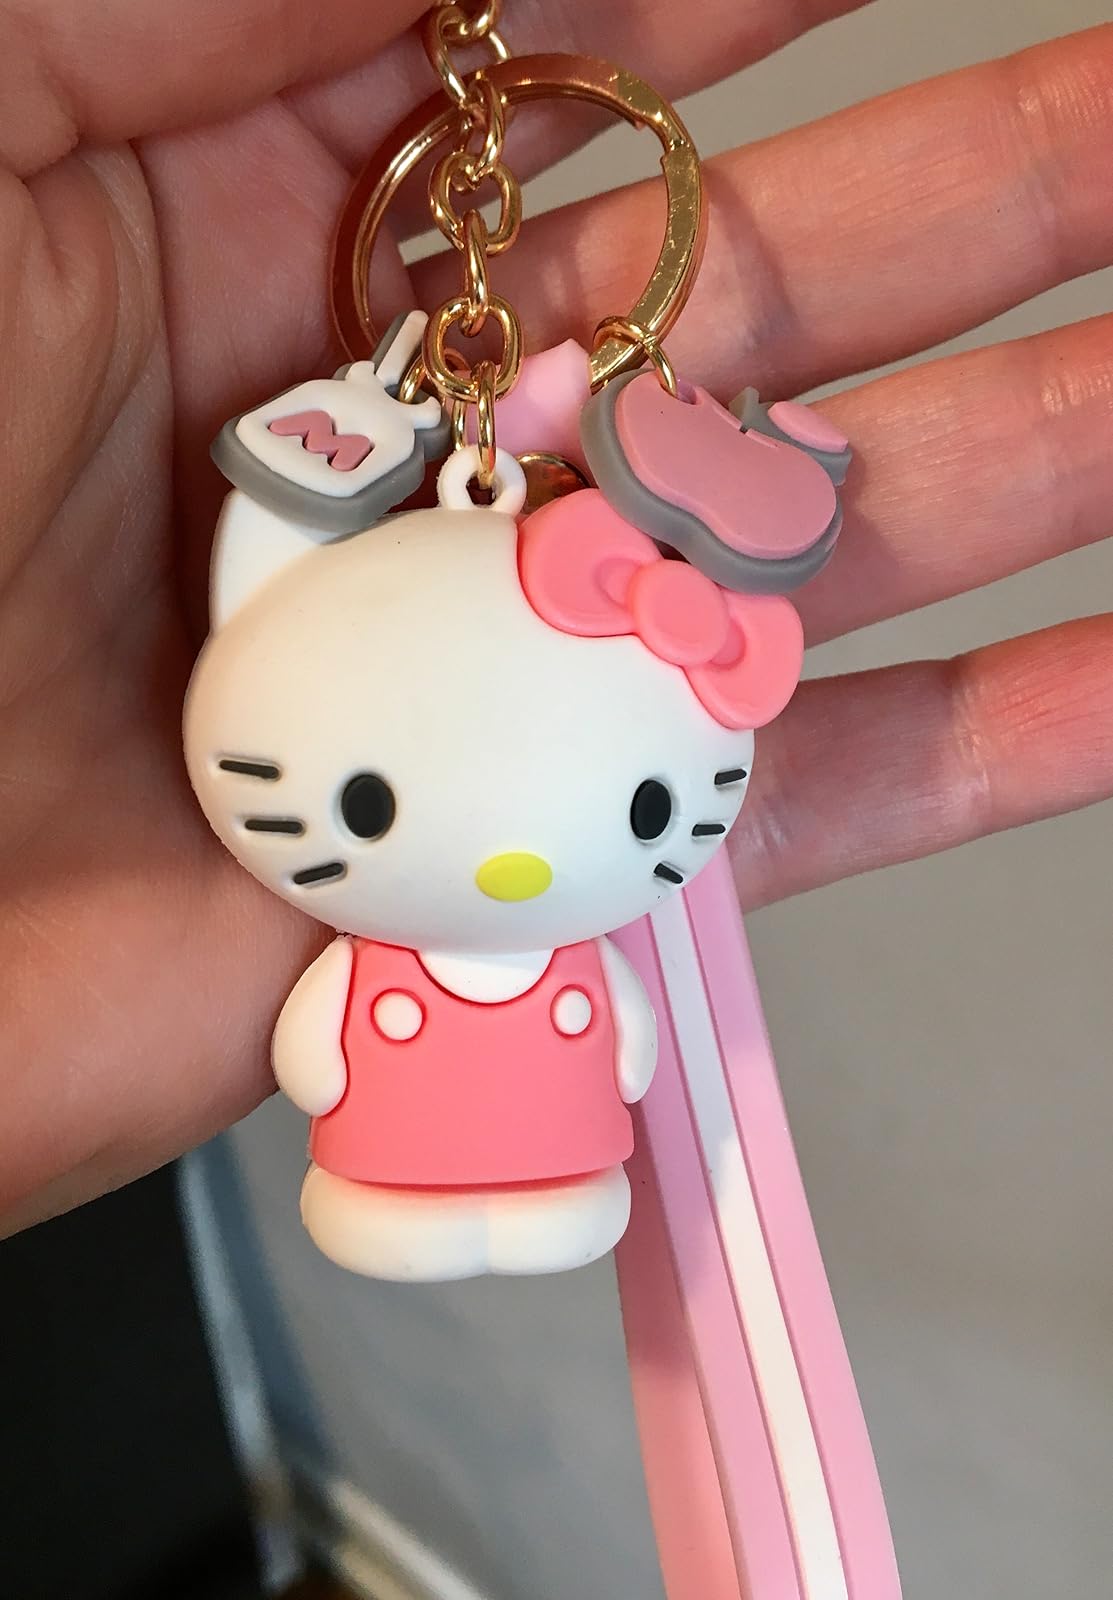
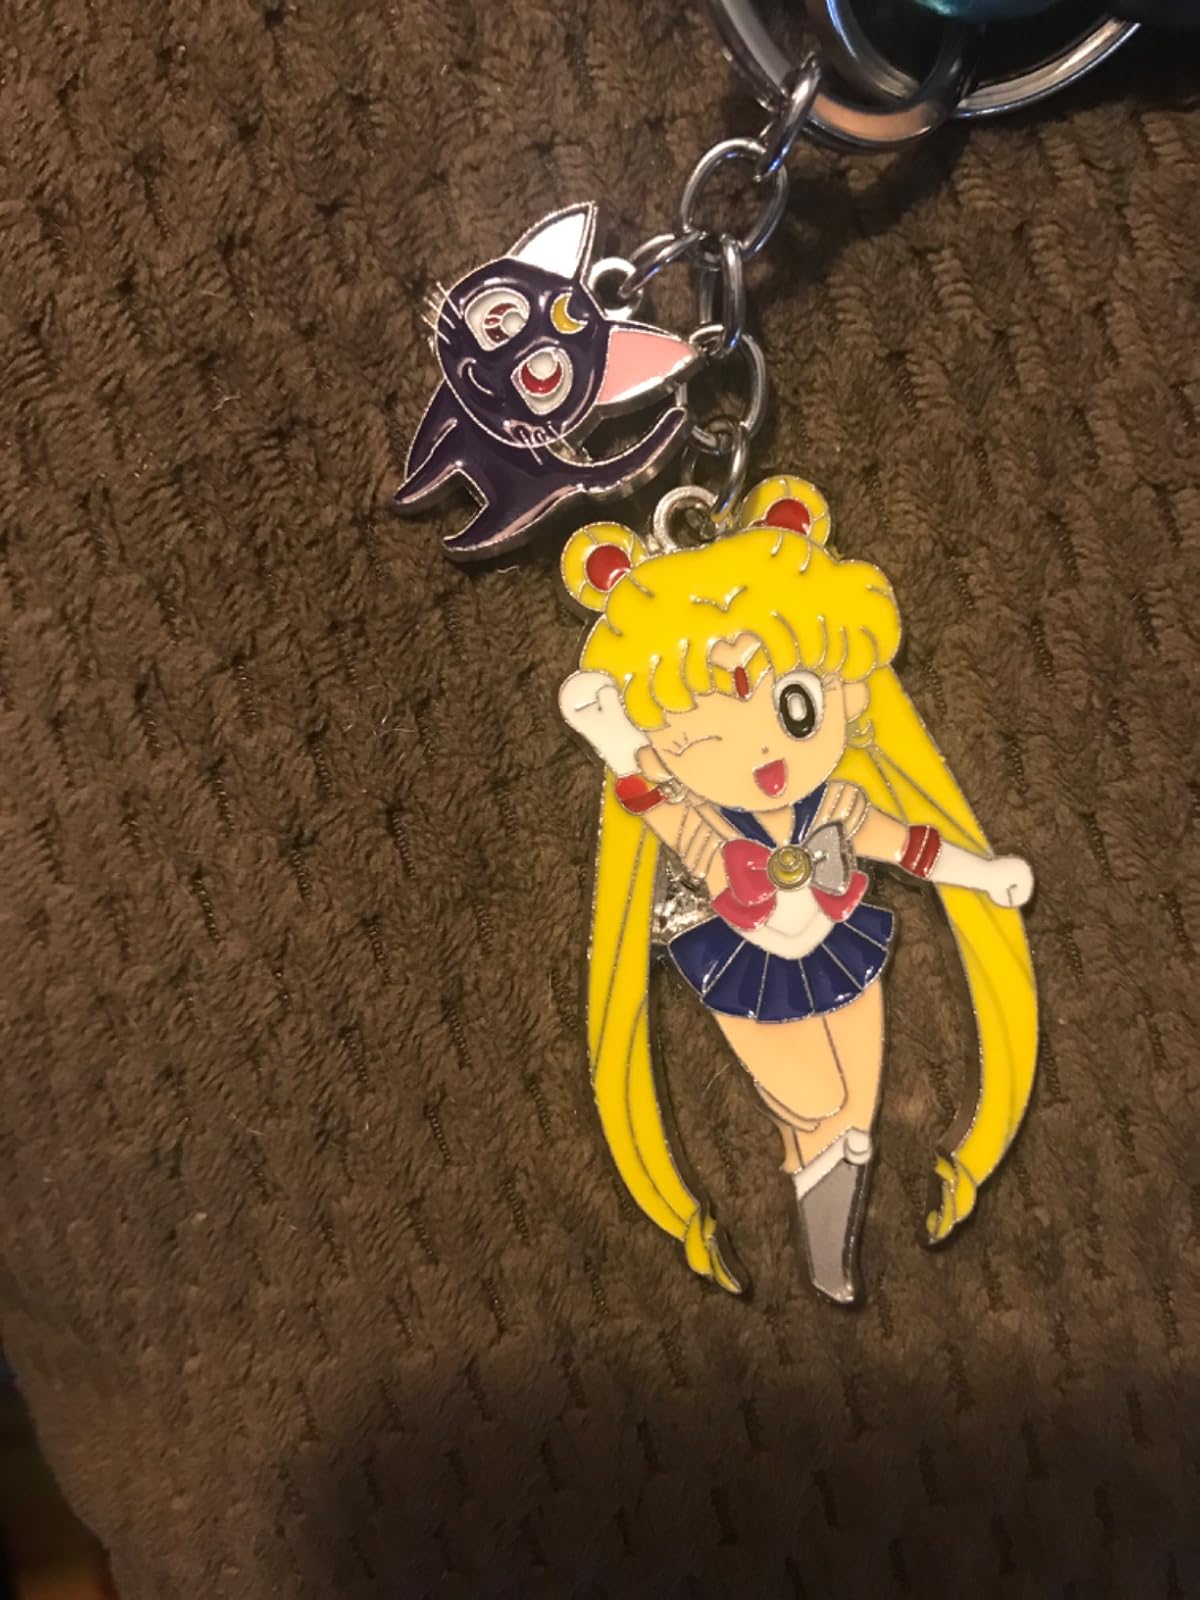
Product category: accessories_keychain
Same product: no